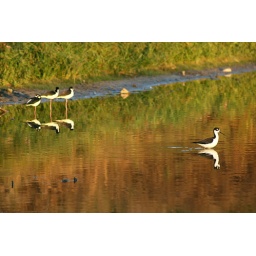
exotic birds (whose name I do not know) wading in a pond near my home